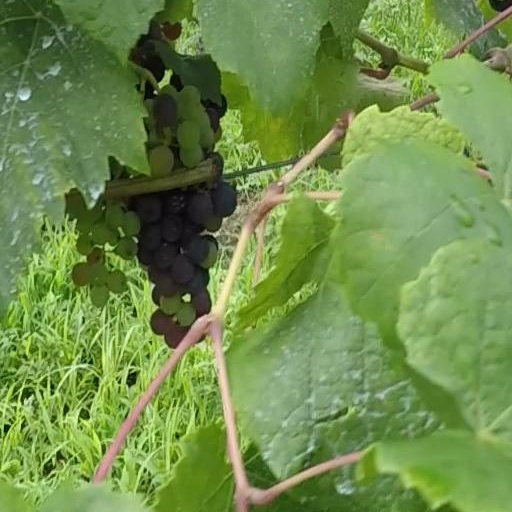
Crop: grape